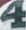
Number: 4